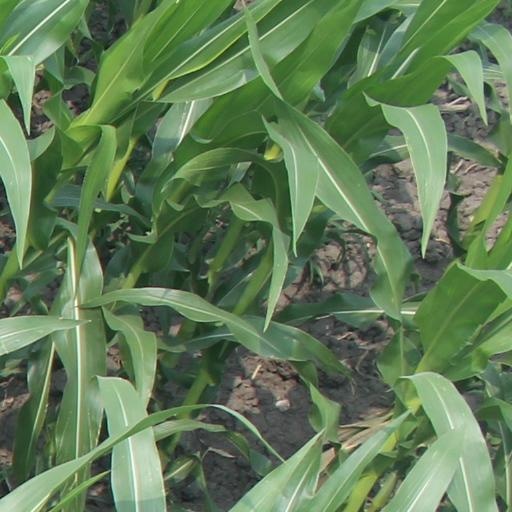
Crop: maize; corn